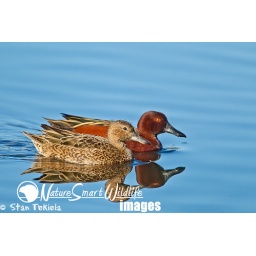
Cinnomon Teal drake and feamle on blue water taken in Phoenix AZ